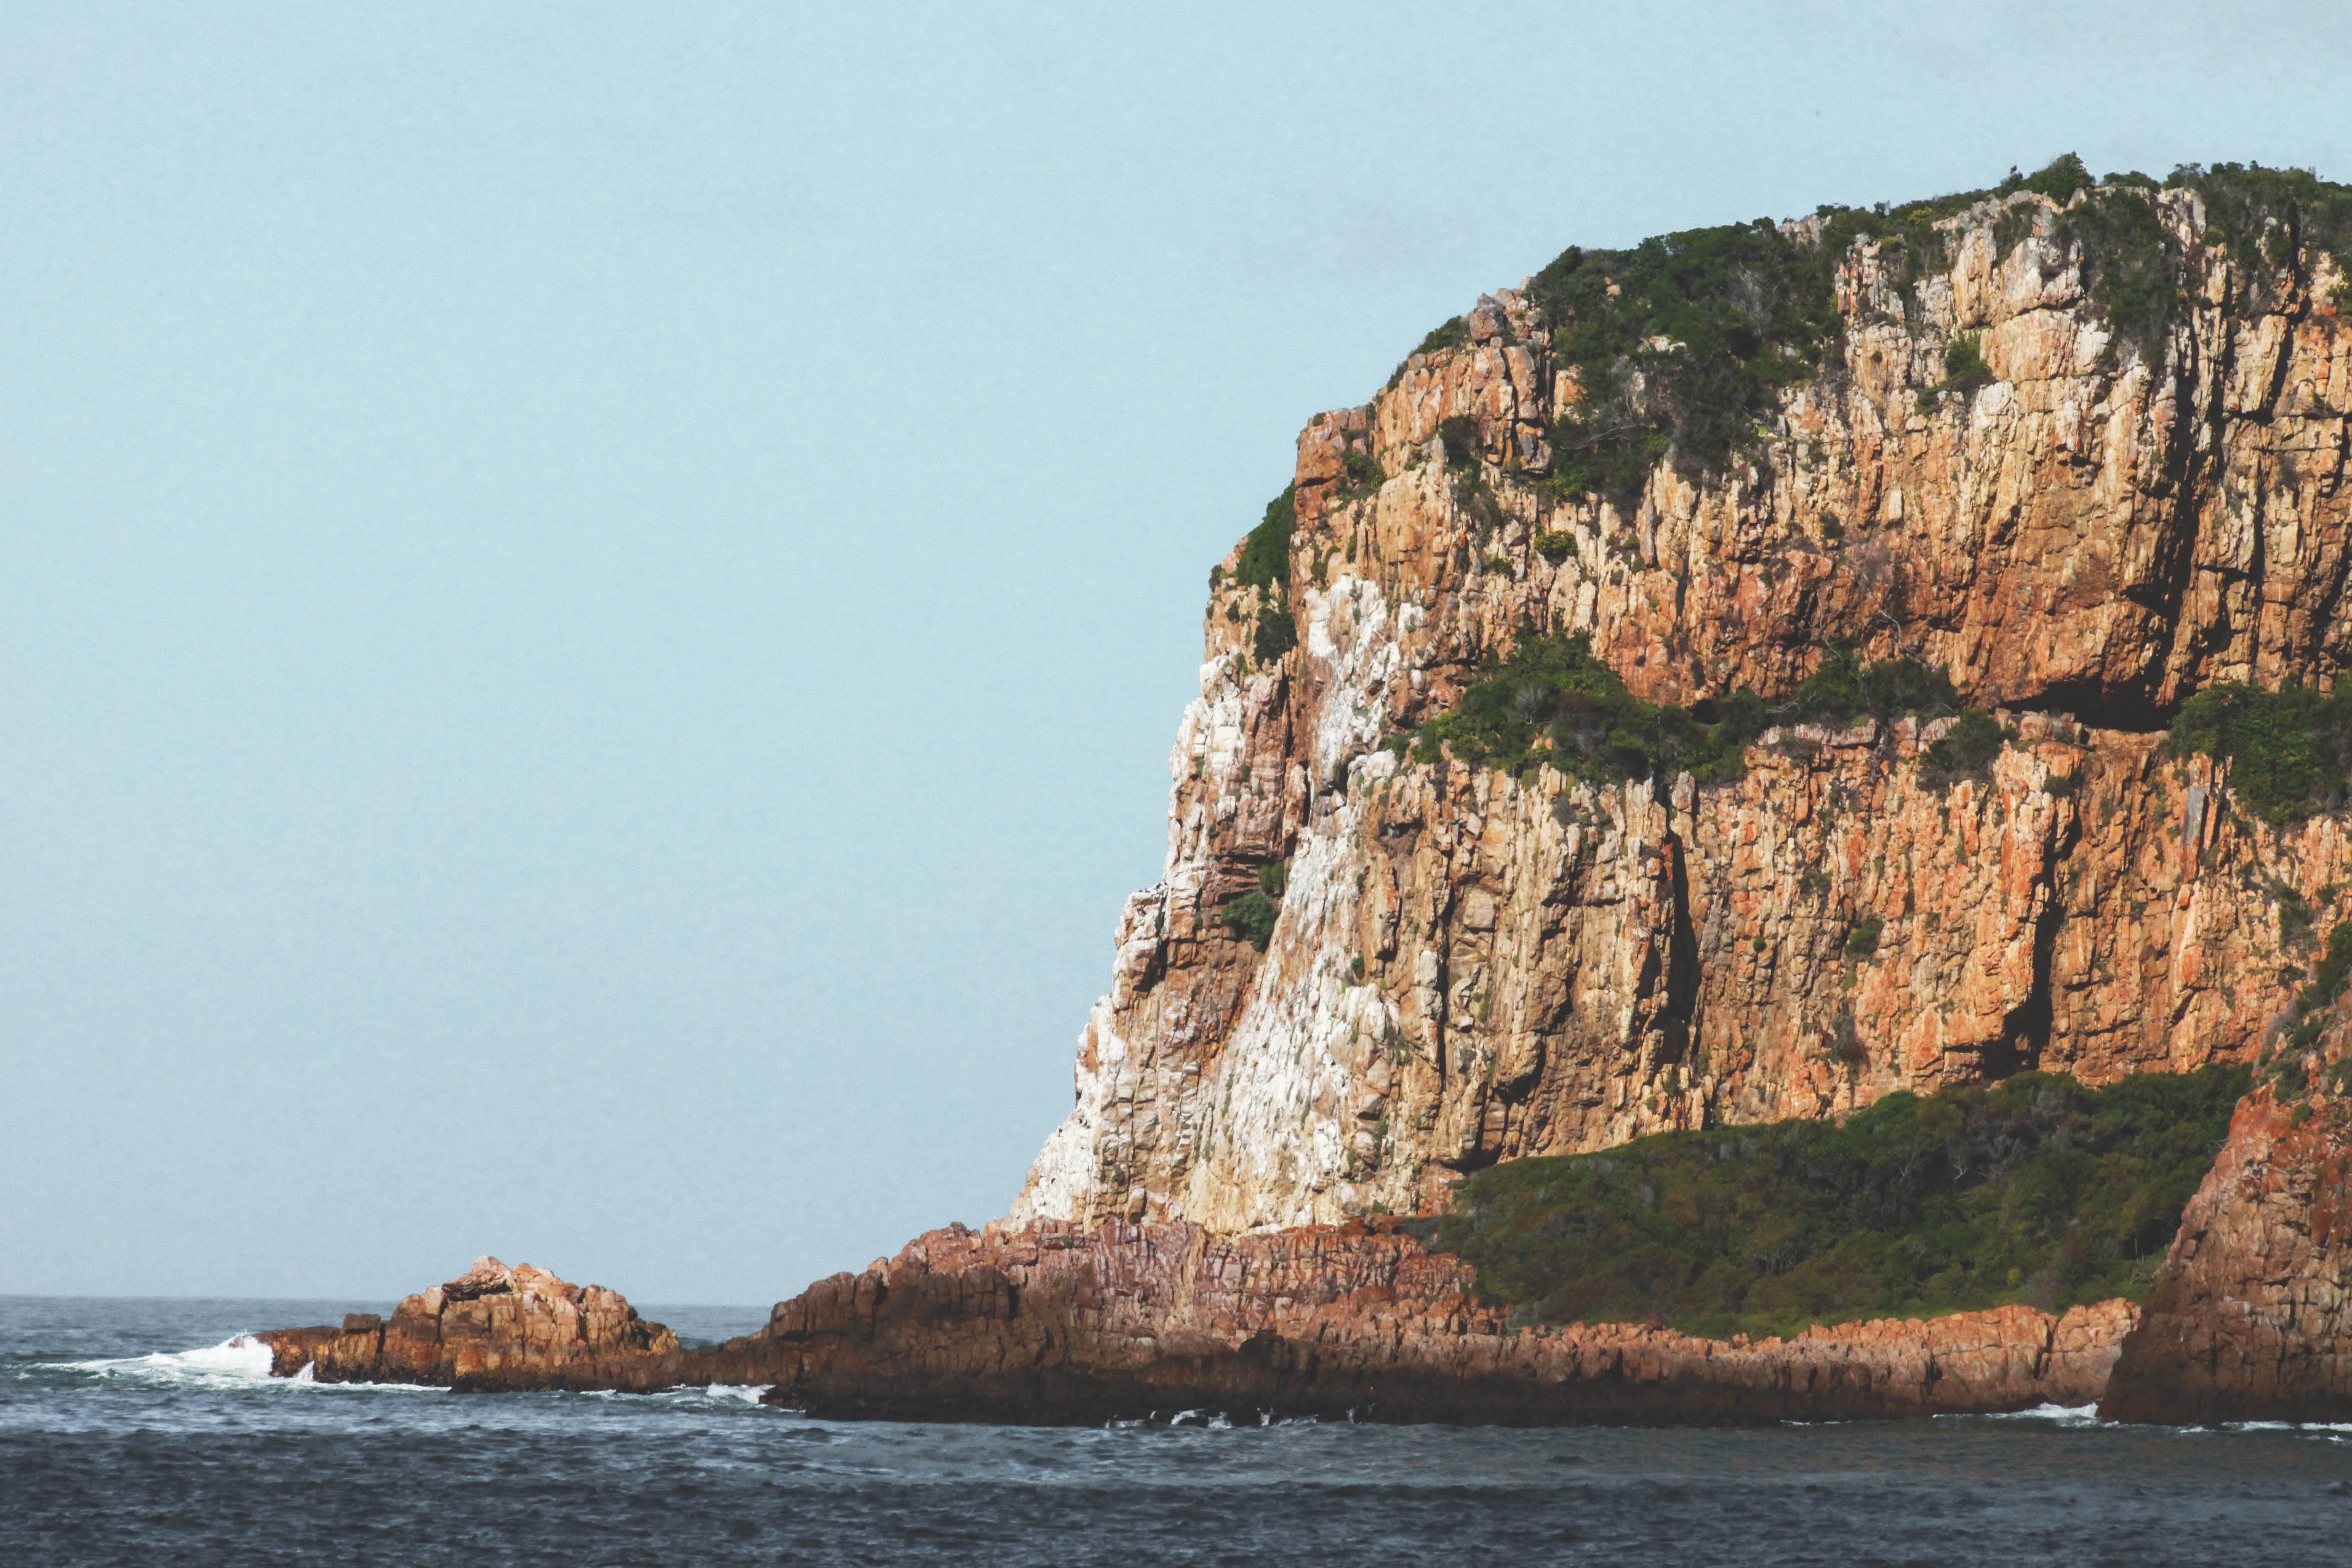
sea, coast, rock, ocean, shore, formation, cliff, cove, vehicle, tower, bay, stack, terrain, geology, cape, islet, landform, natural arch, geographical feature